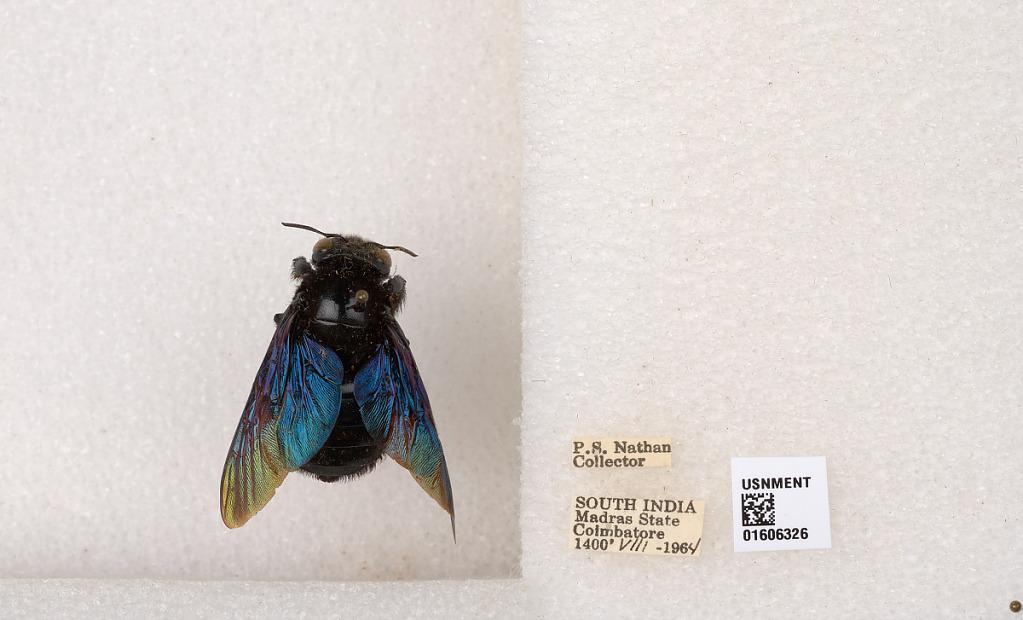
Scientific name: Xylocopa (Biluna) auripennis auripennis Lepeletier
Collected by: P. Nathan
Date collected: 1964-8-1
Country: India
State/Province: Tamil Nadu
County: Coimbatore
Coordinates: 10.9955, 76.9034